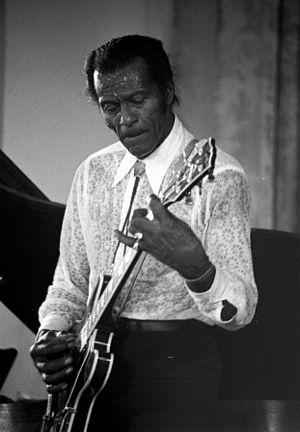
Le chanteur américain Chuck Berry en concert à Deauville (Normandie, France) en 1987.